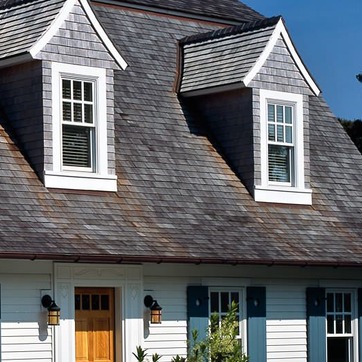
Material: other